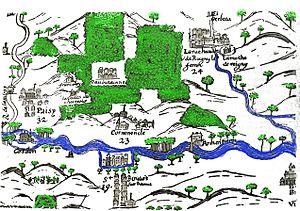
à st-Benoist.
Courmononcle est une ancienne commune de l'Aube ; elle a fusionné en 1854 avec Saint-Benoist-sur-Vanne.
Paisy-Cosdon est une commune française, située dans le département de l'Aube en région Grand Est.